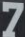
Number: 7